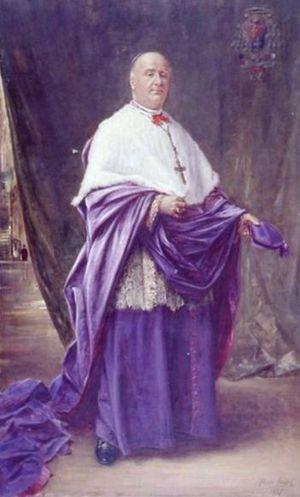
Photographie du portrait de Mgr Fédéric-Henri Oury (1842-1921), successivement vicaire de La Ferté-Bernard (Sarthe), aumônier de la Marine (Bretagne), évêque de Guadeloupe, de Fréjus (Var), et de Dijon (Côte-d'Or), archevêque d'Alger (Algérie), archevêque émérite d'Alger, et archevêque titulaire de Ptolémaïs (Egypte).
Fédéric-Henri Oury, aussi Frédéric-Henri Oury, né le 3 mai 1842, à Vendôme, et mort le 6 février 1921, à Marseille, est un prélat catholique français, archevêque d'Alger.
Liste des abbés, évêques et archevêques de Dijon